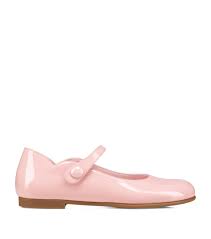
Label: Ballet Flat